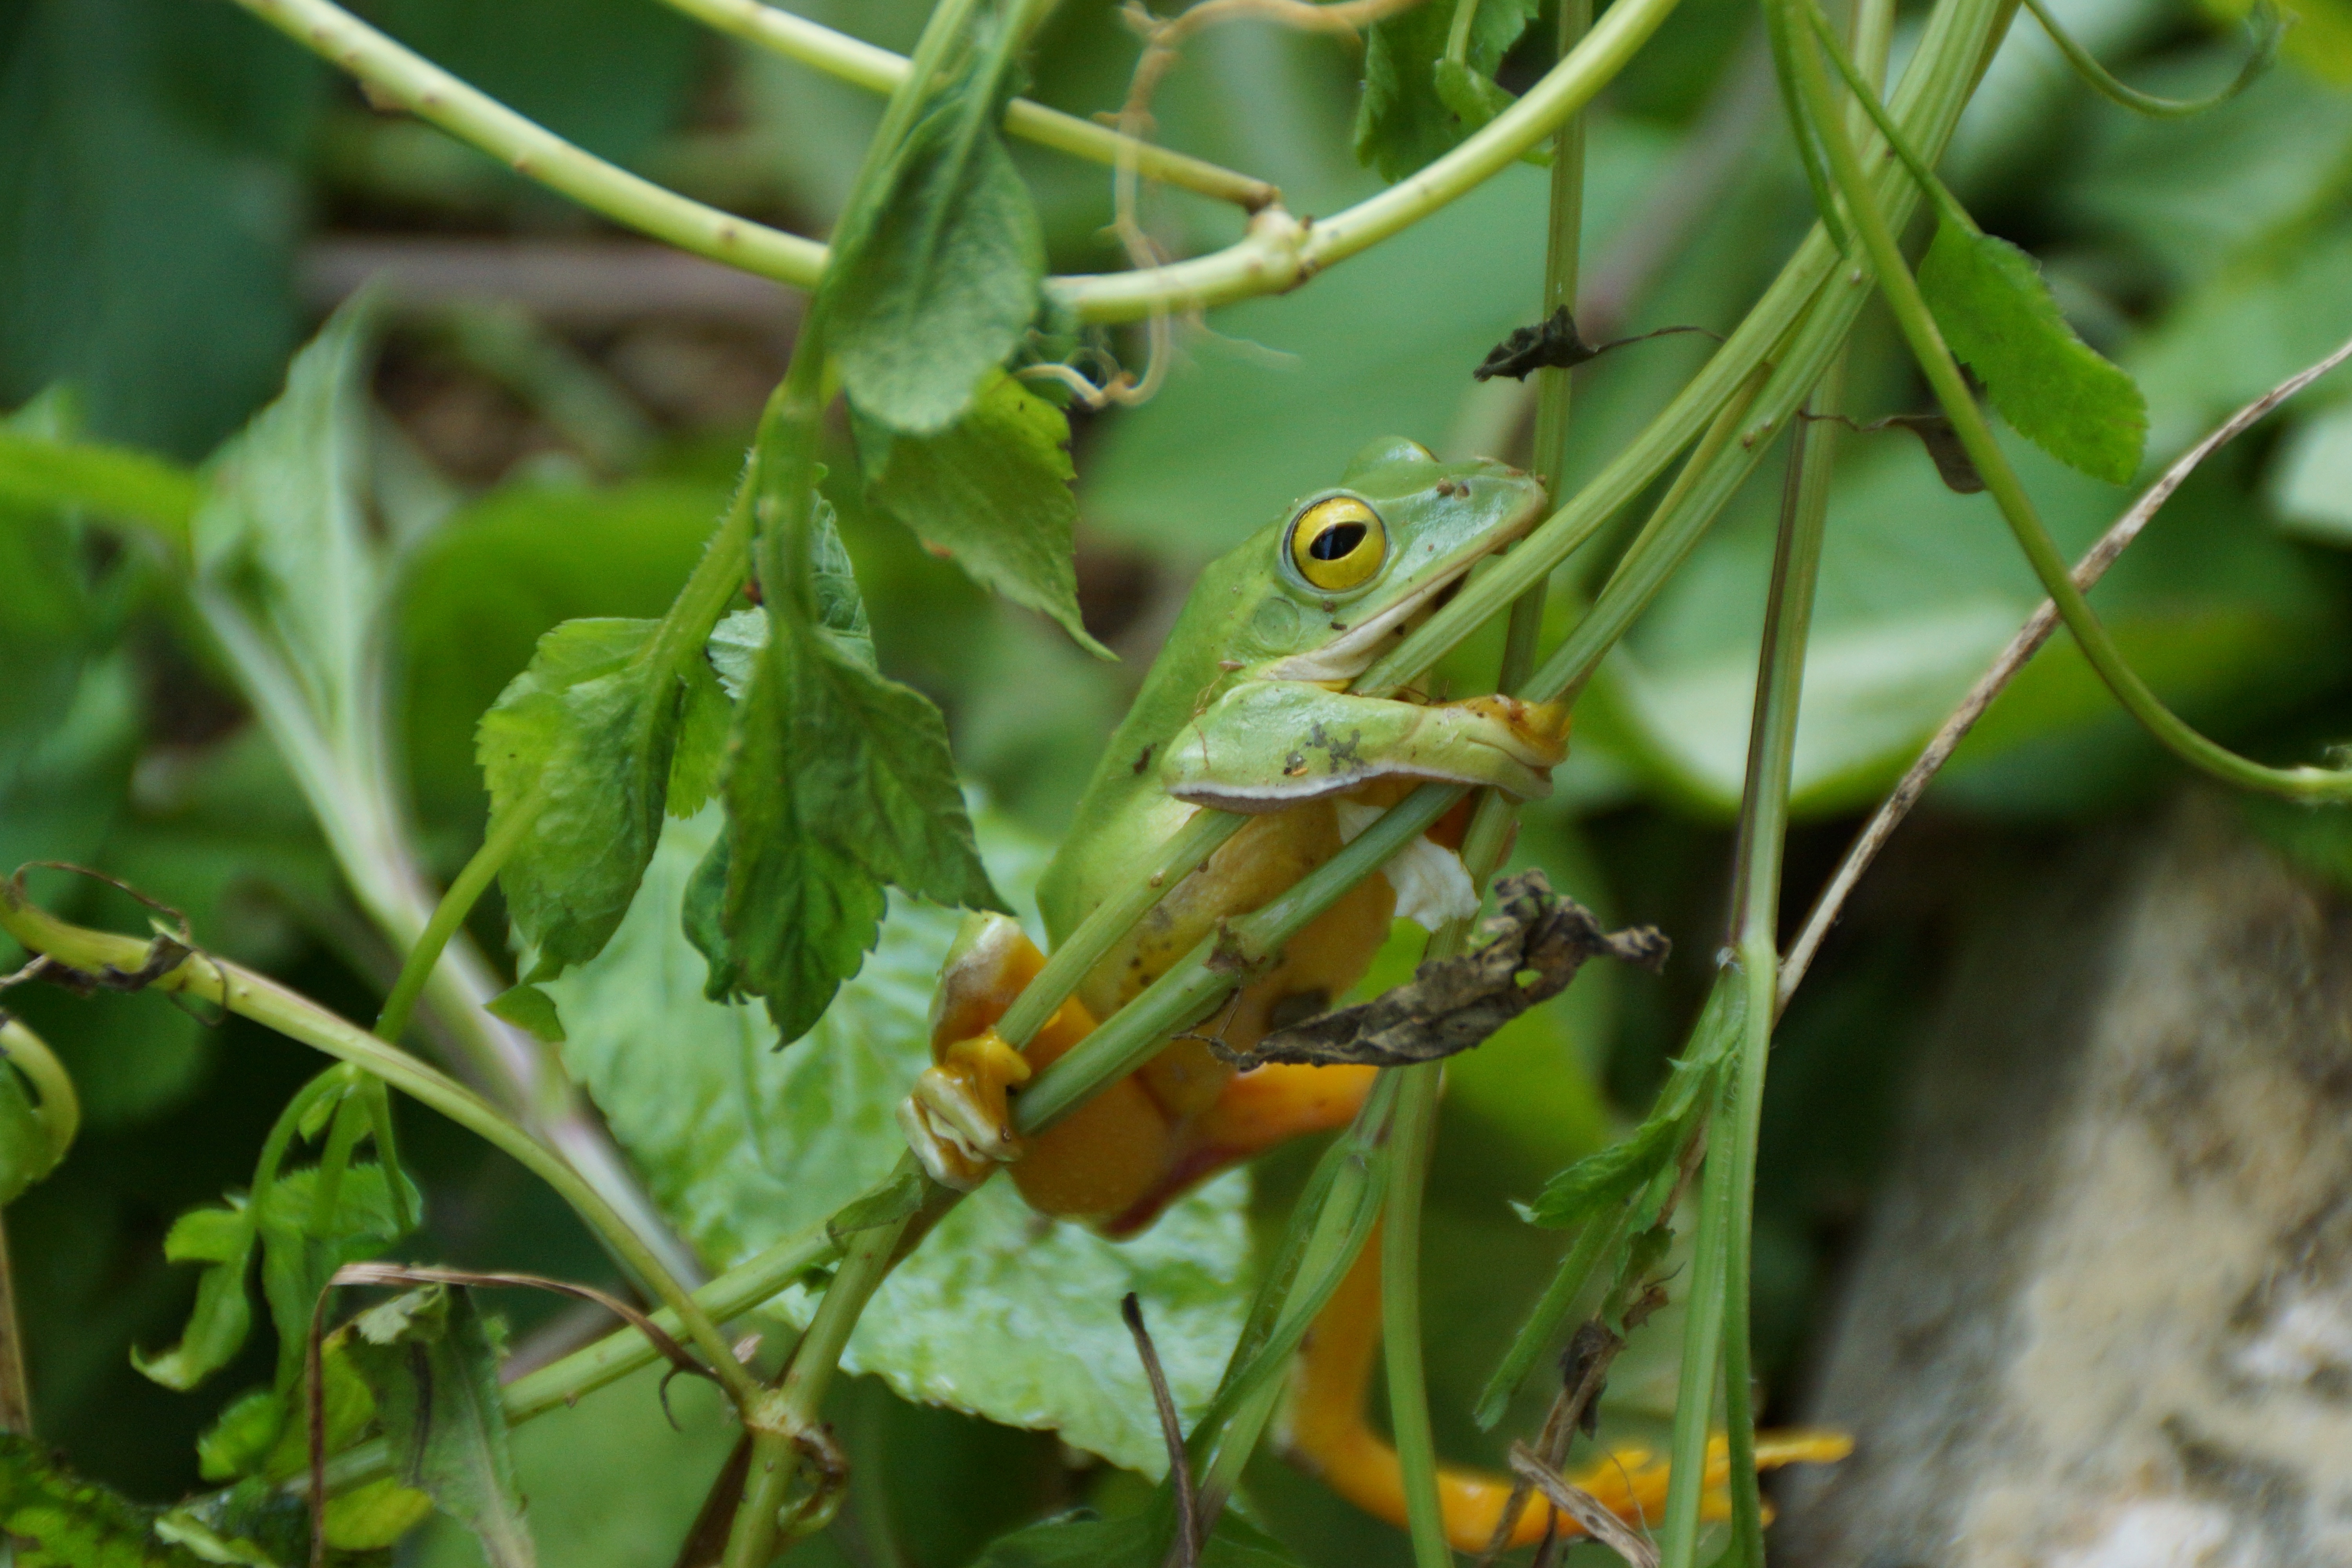
flower, wildlife, green, insect, frog, amphibian, fauna, invertebrate, creatures